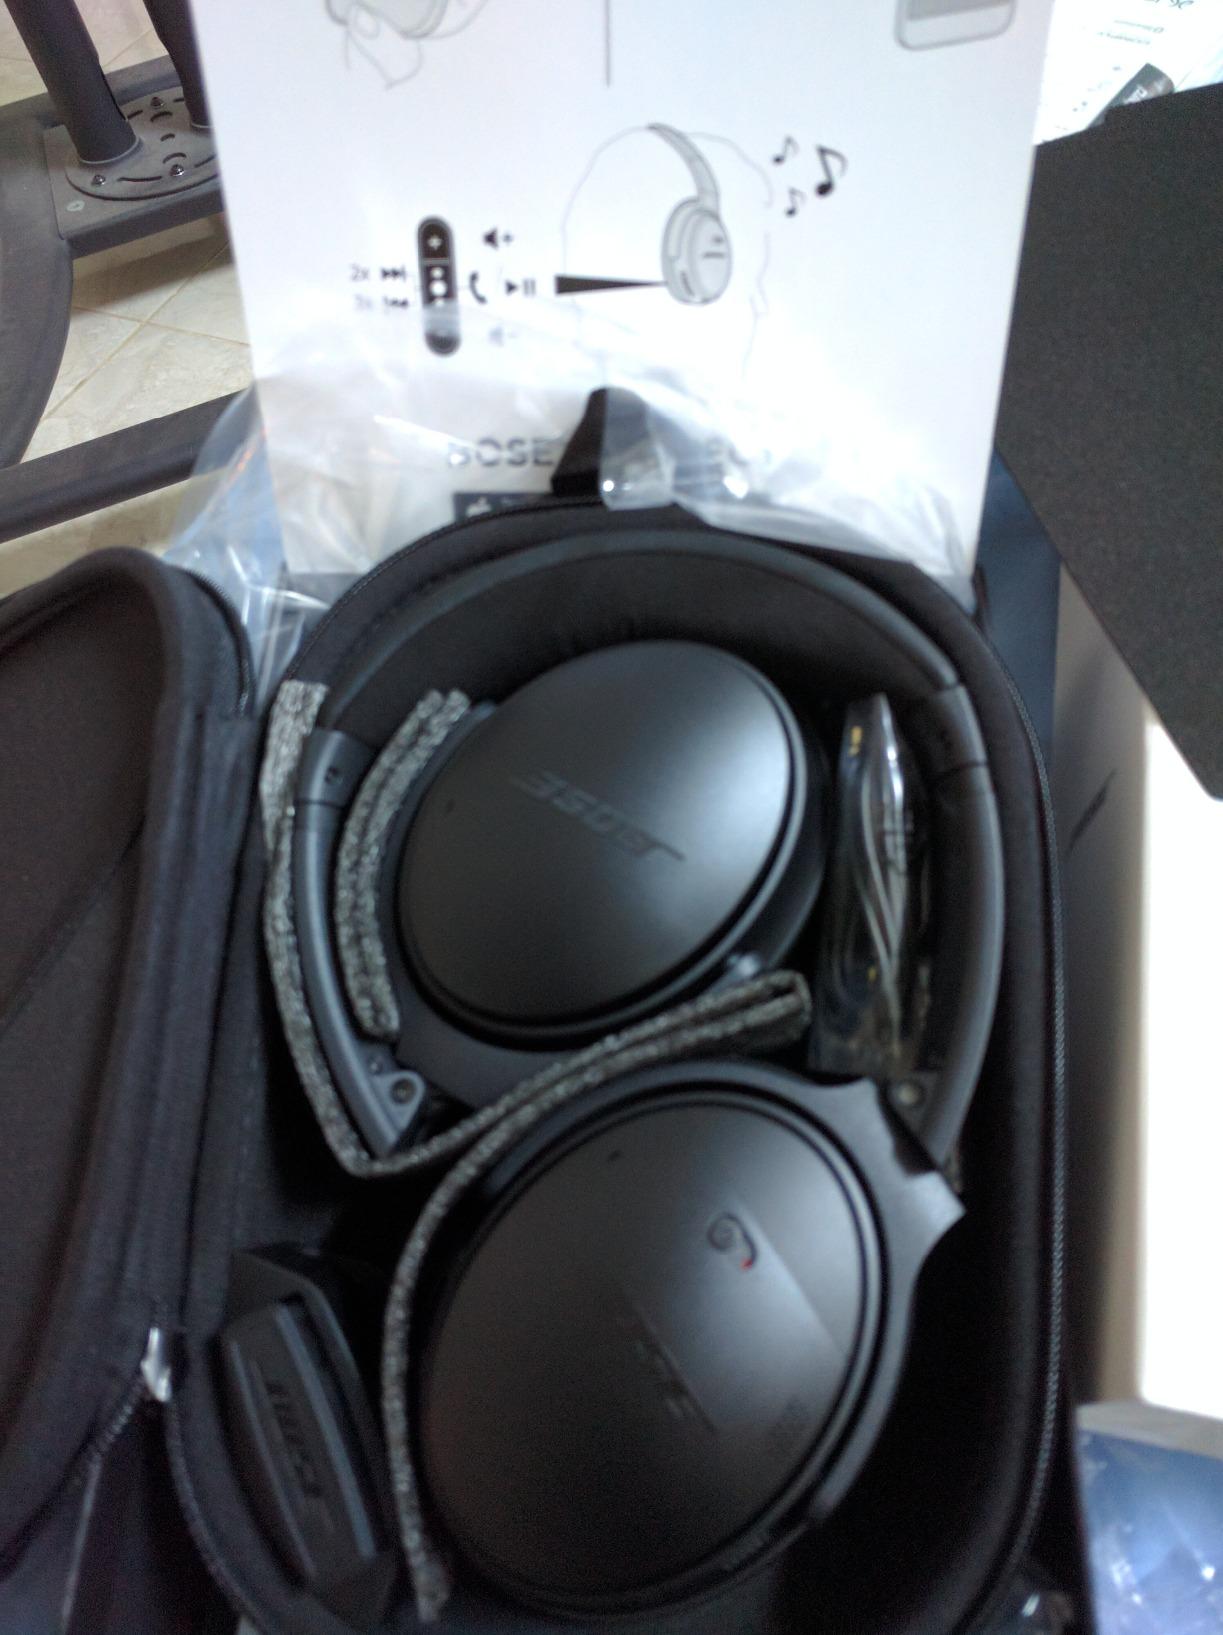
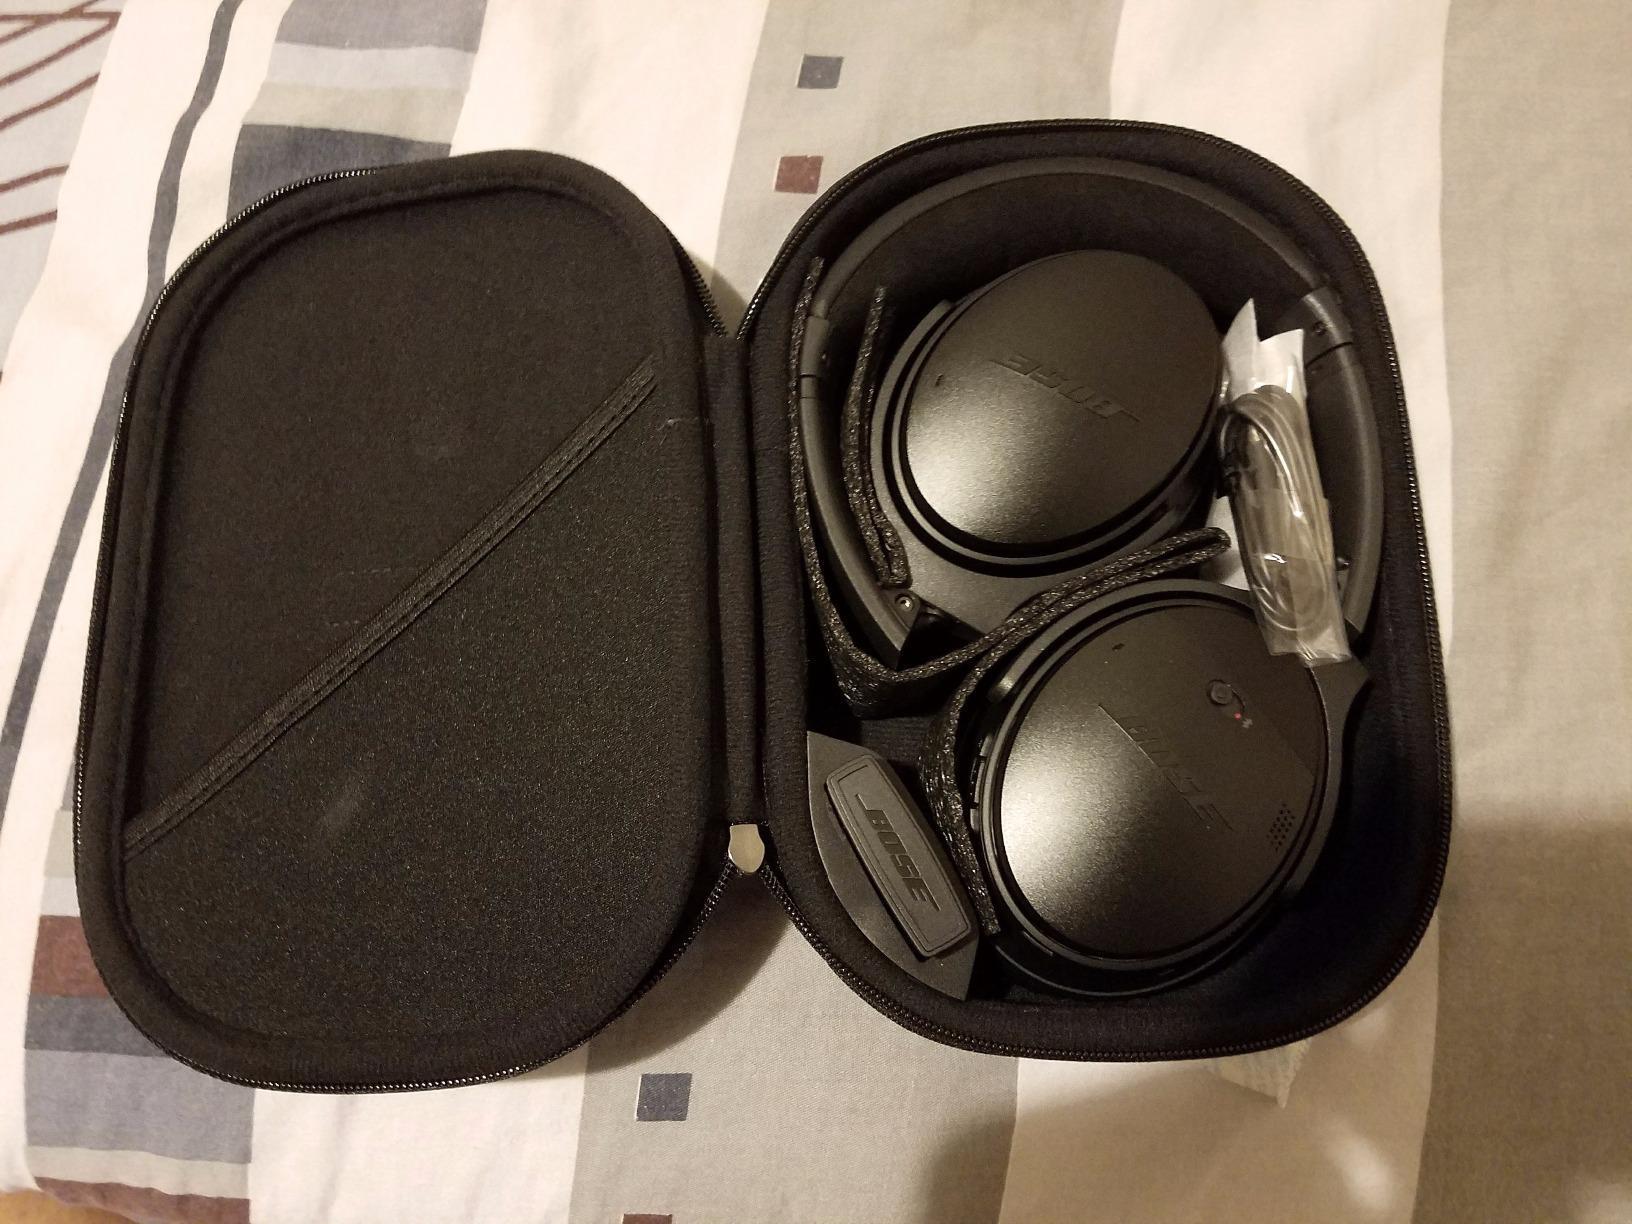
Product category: headphones
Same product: yes